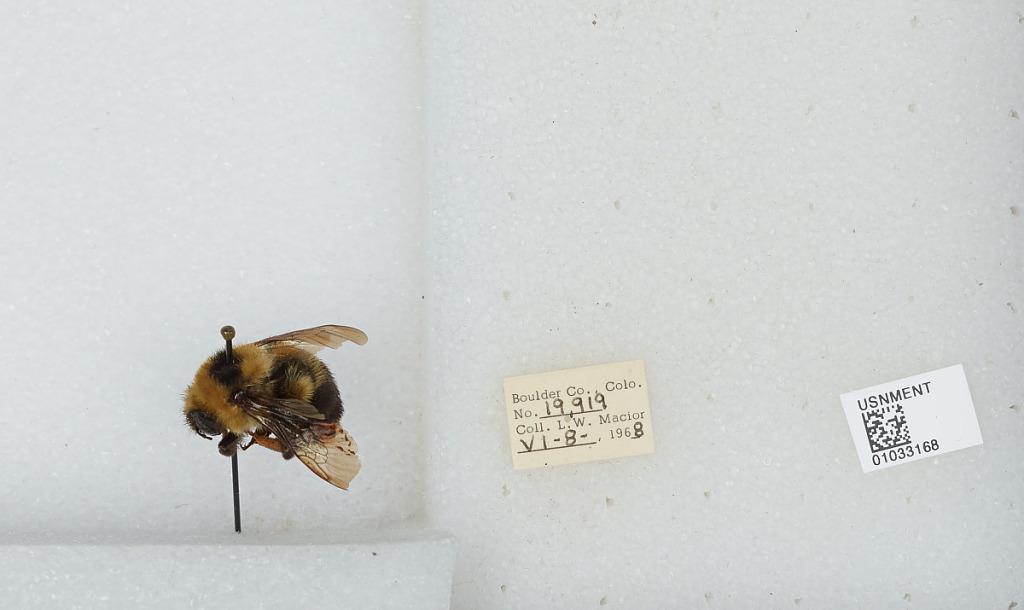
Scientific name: Bombus (Cullumanobombus) rufocinctus Cresson
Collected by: L. Macior
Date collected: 1968-6-8
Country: United States
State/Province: Colorado
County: Boulder
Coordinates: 40.015, -105.27